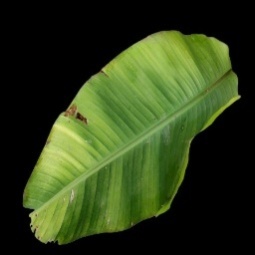
Label: Healthy